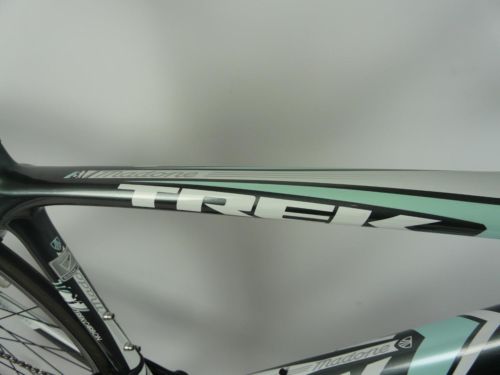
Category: bicycle